Jenny & the Eddies

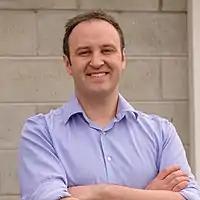

Richard Clinghan was born in Northern Ireland and in 2010 moved to New Zealand where he works as a General Practitioner and Rural Hospital Medicine Generalist at the Oxford Community Health Centre (New Zealand).